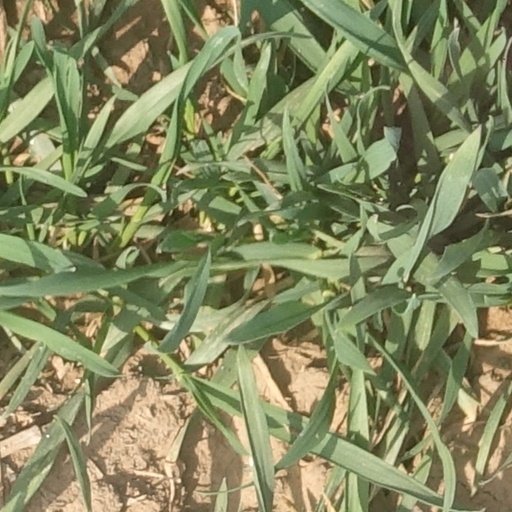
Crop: wheat